Moral and National Education controversy

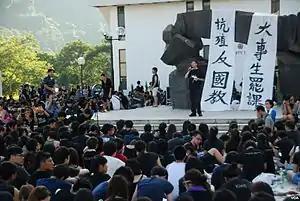
Students at the Chinese University boycotting classes in protest of the moral and national education curriculum

Moral and national education (MNE), initially known as Moral and civic education (MCE), was a school curriculum proposed by the Education Bureau of Hong Kong in 2012.